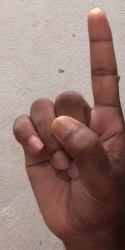
ASL sign: 1